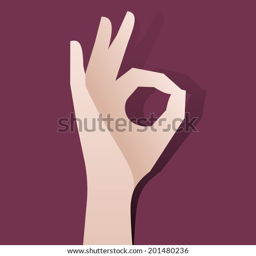
silhouette of hands showing symbol of all ok